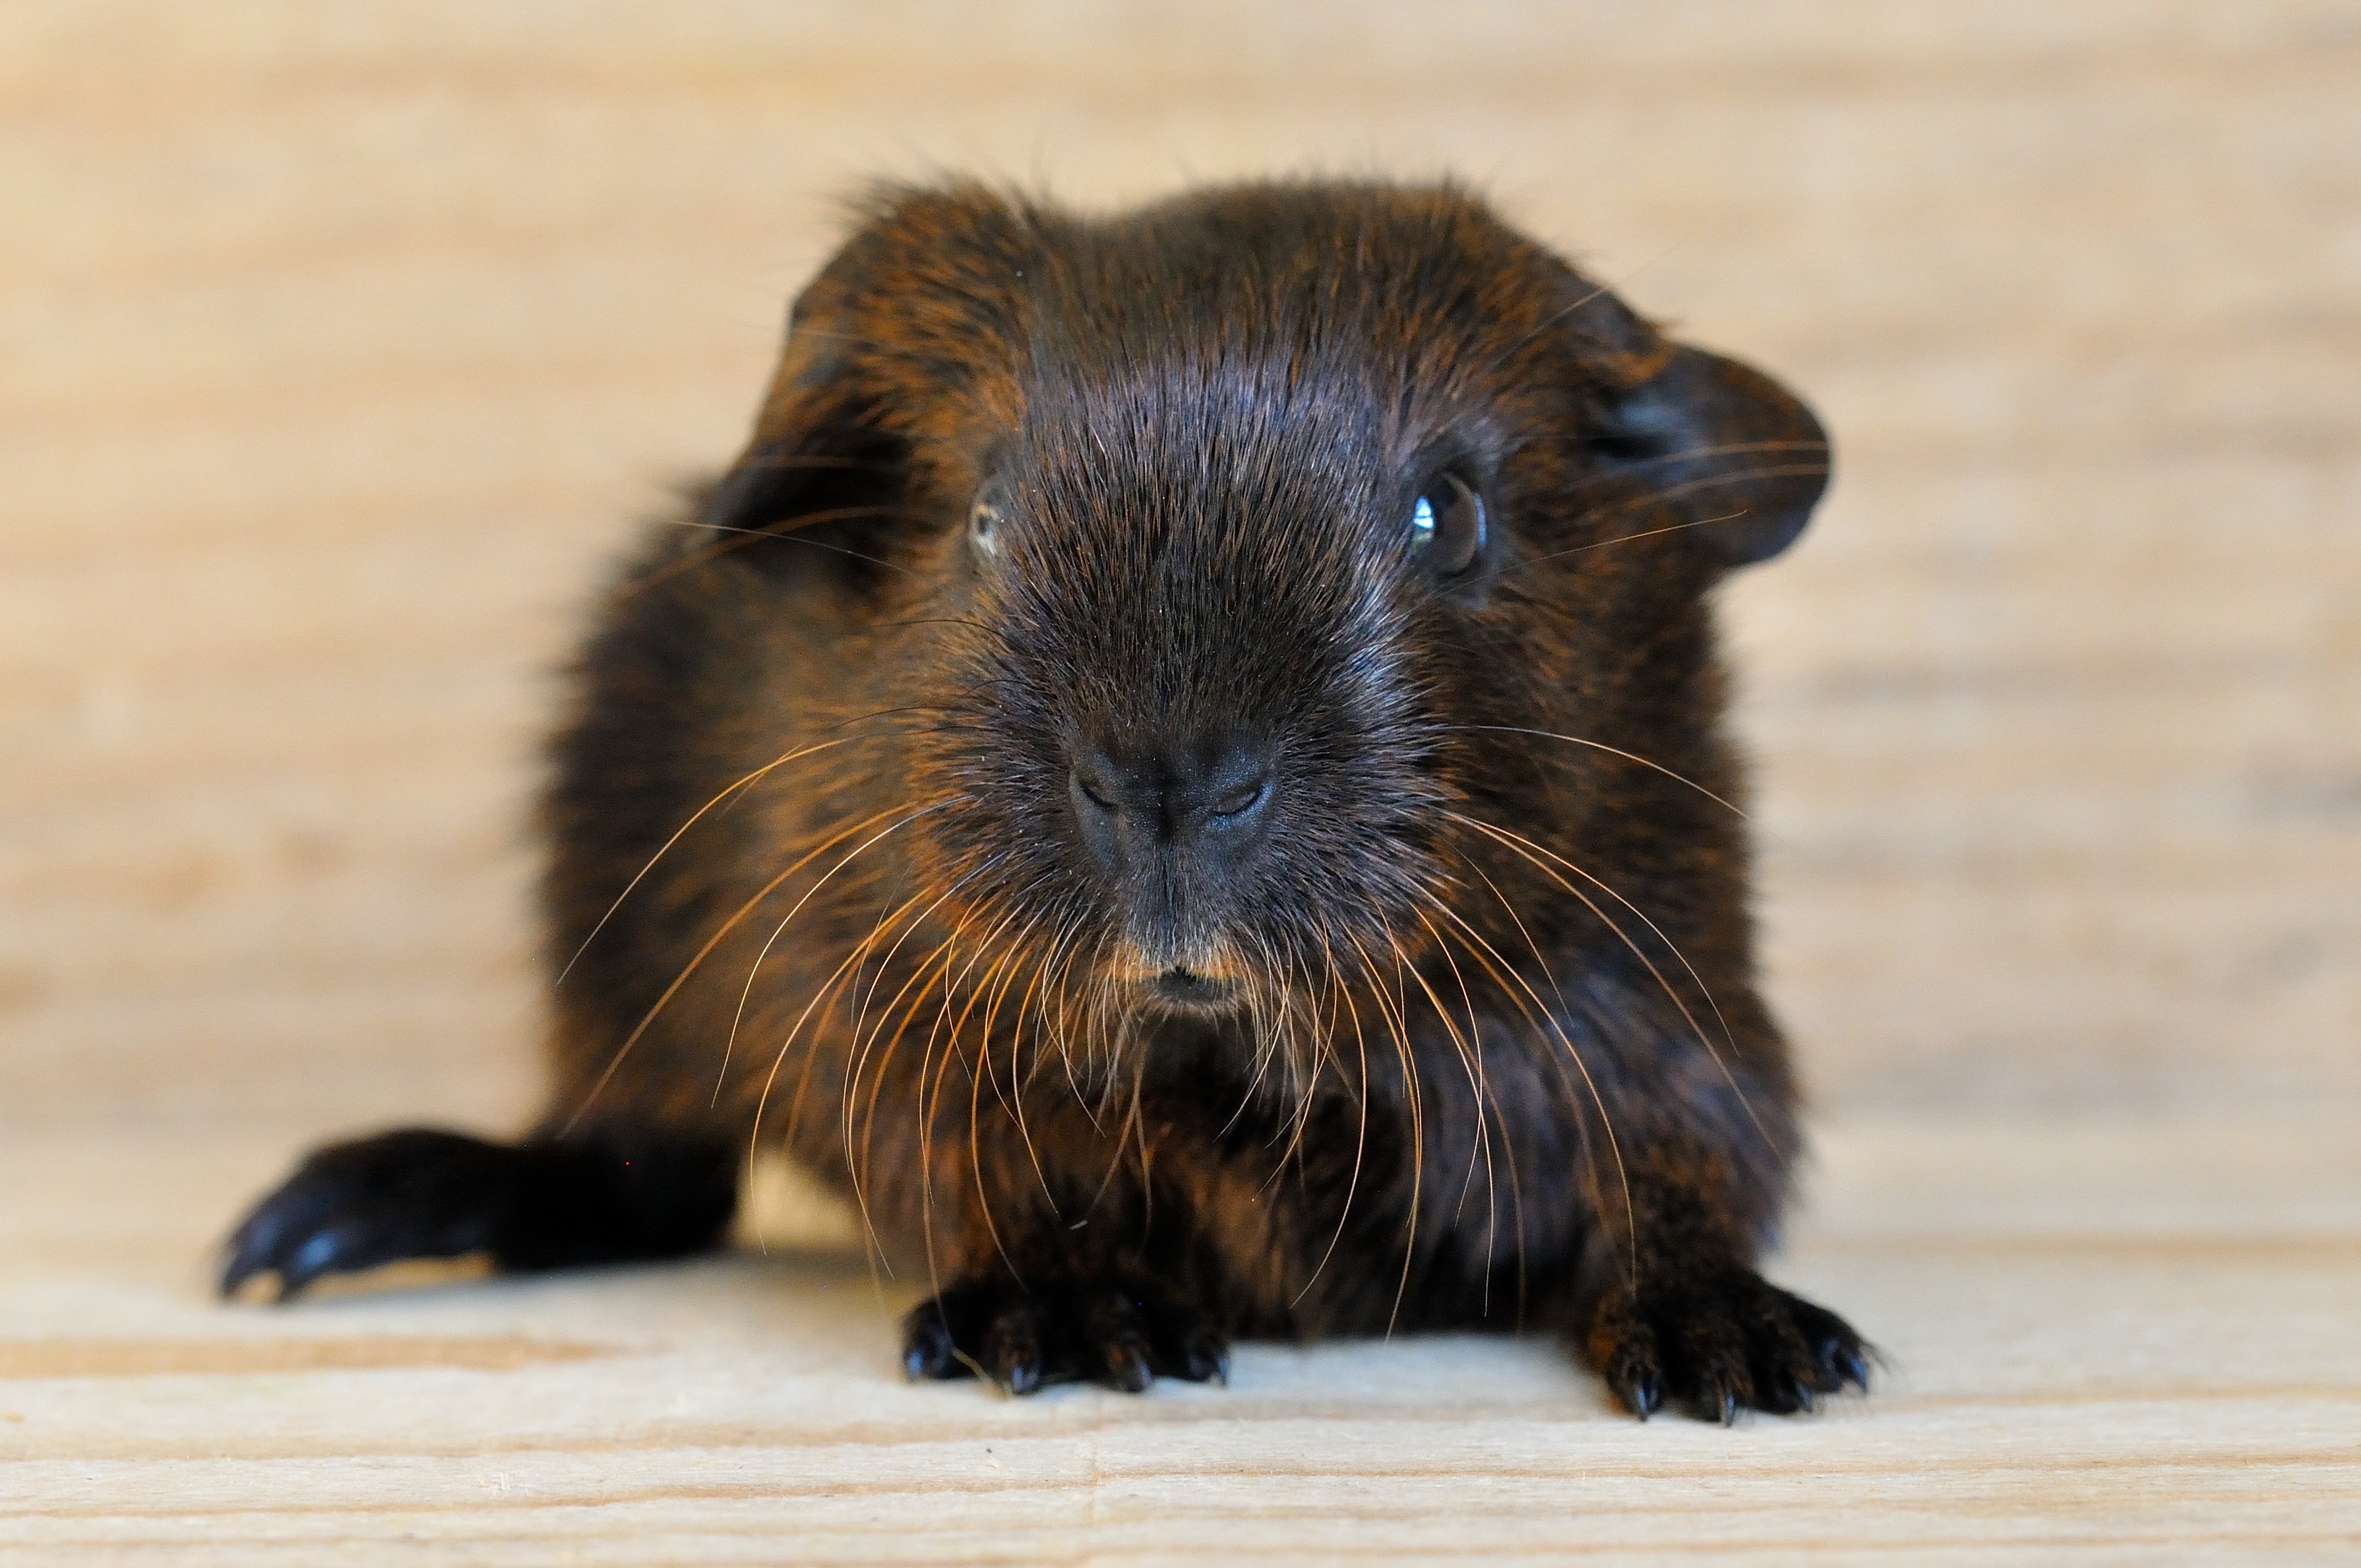
sweet, mammal, rodent, fauna, guinea pig, whiskers, rodents, snout, vertebrate, young animal, smooth hair, domestic rabbit, gold agouti, degu